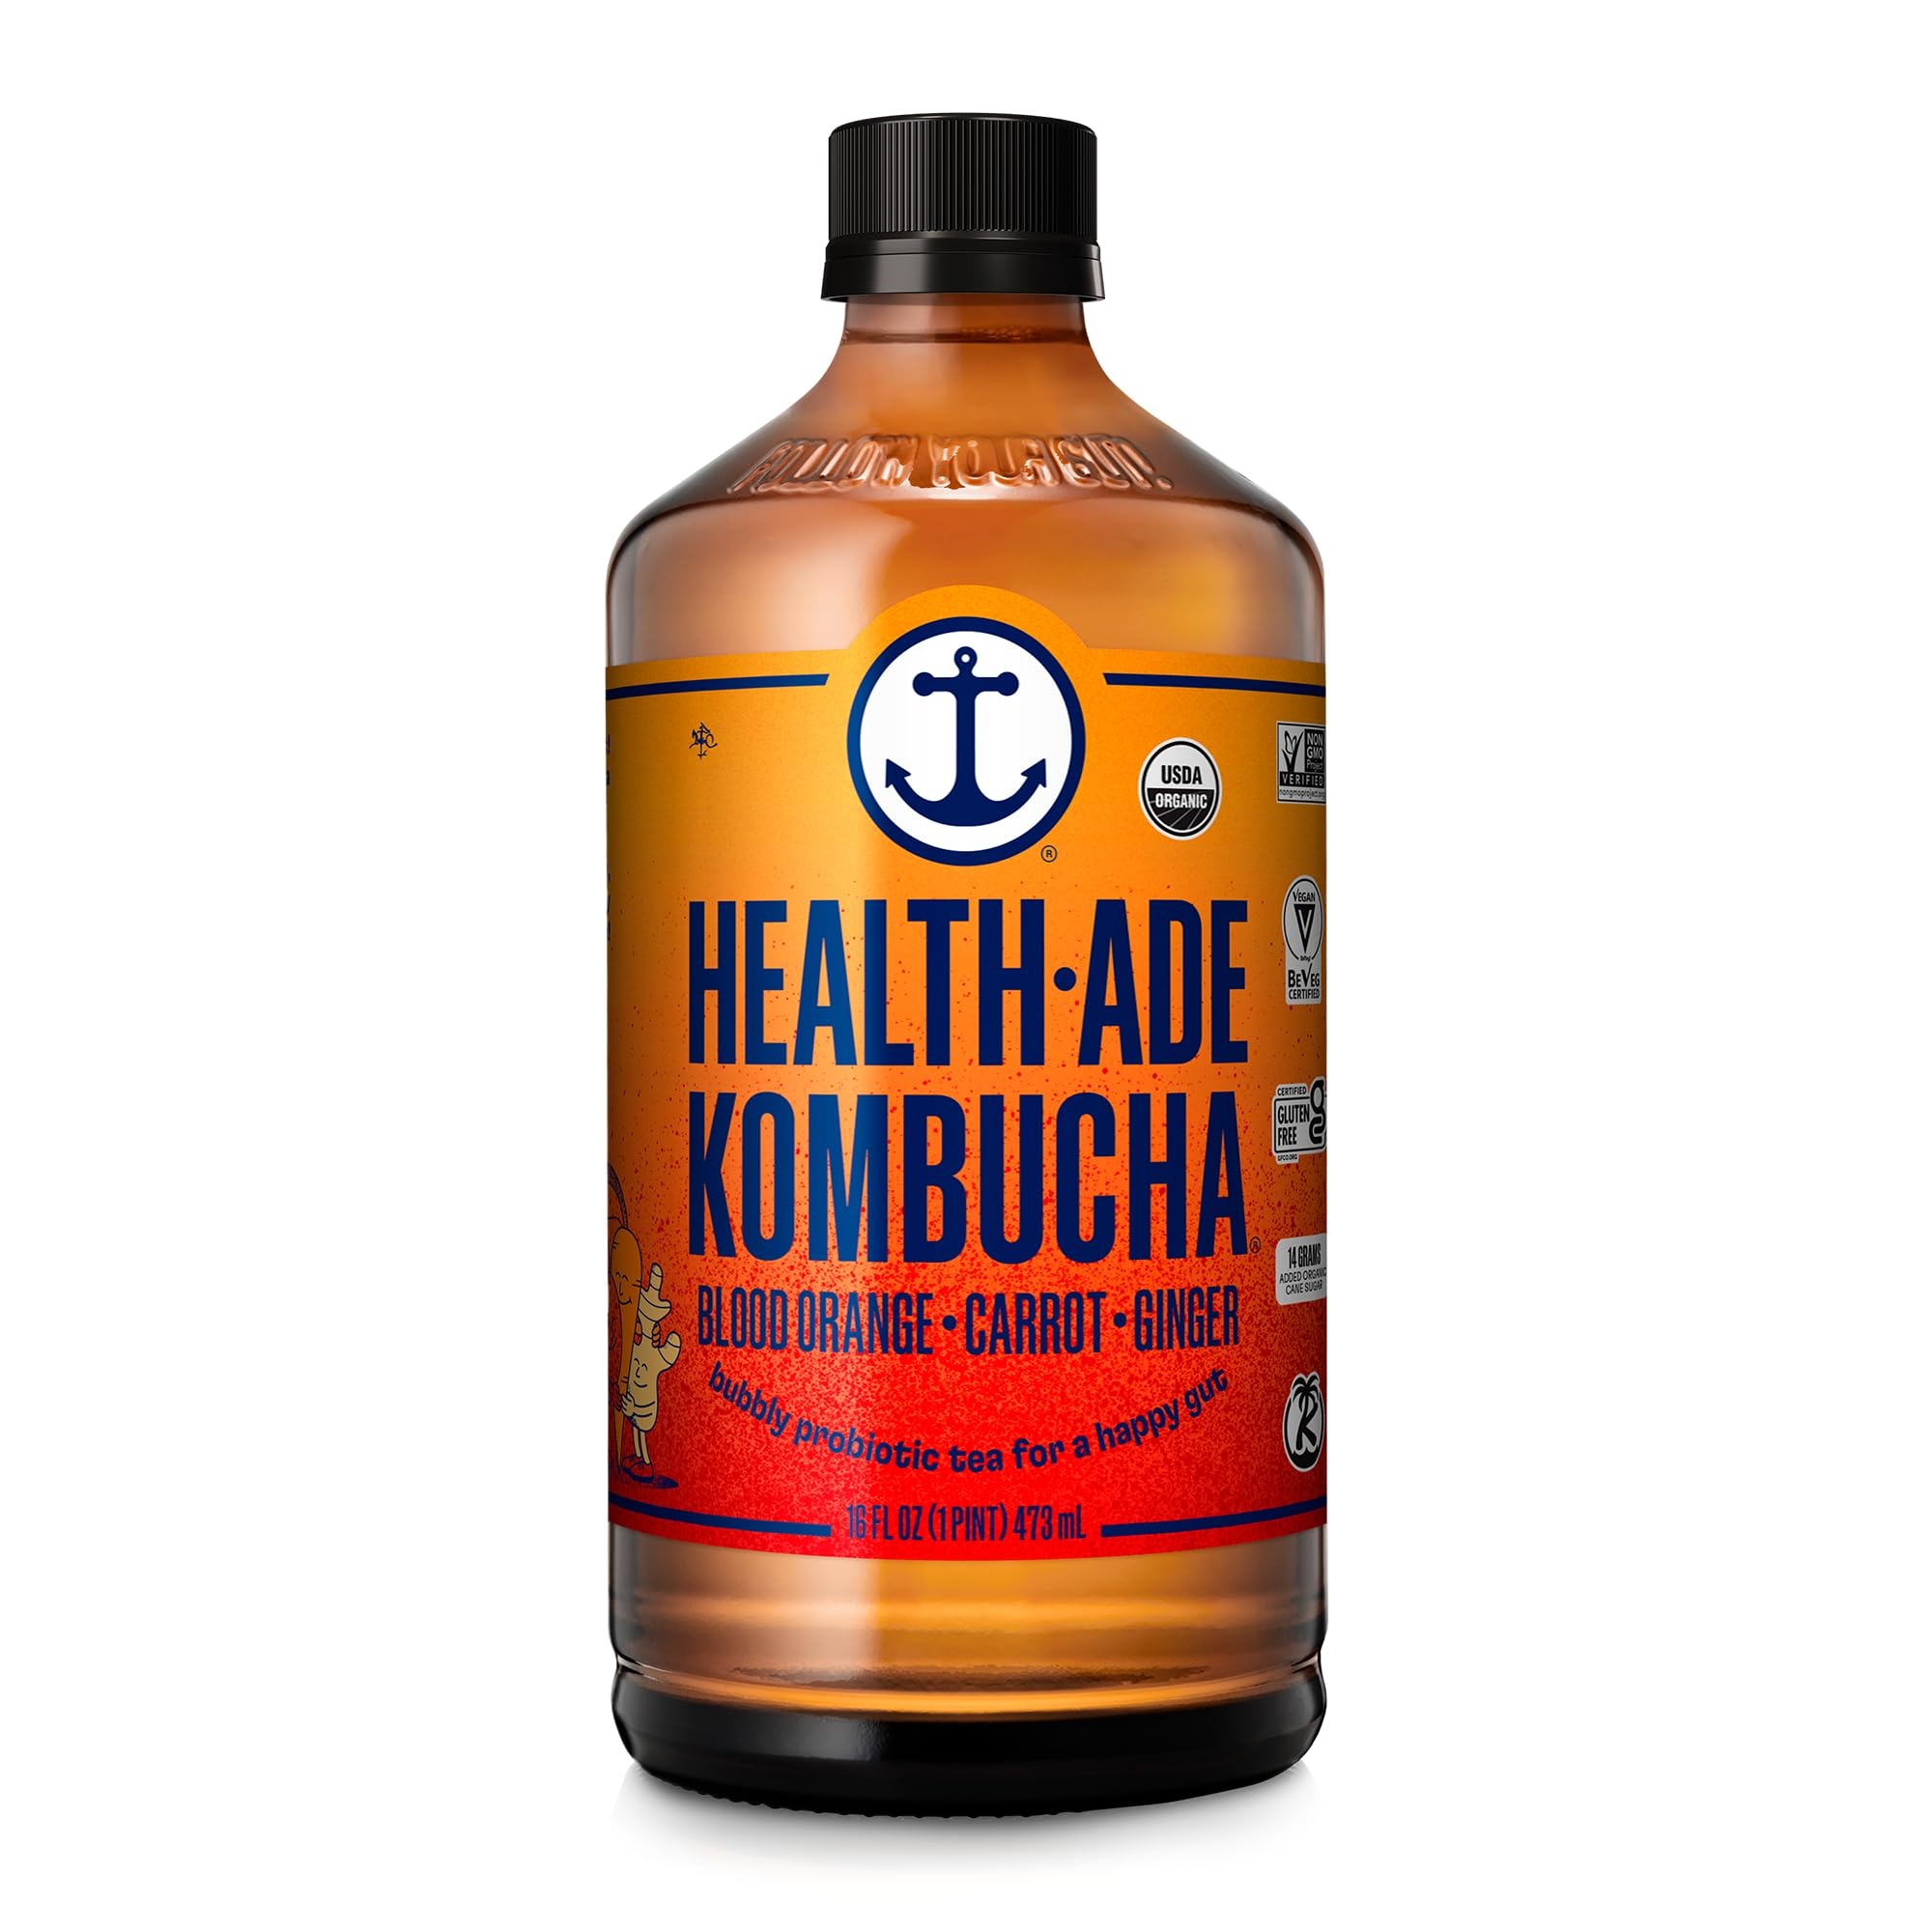
Item Name: Health-Ade Kombucha Tea Organic Drink, Fermented Tea with Living Probiotics, Detoxifying Acids, Supports Gut Health, Non-GMO, Vegan, Gluten Free, 12 Pack (16 Fl Oz Bottles), Blood Orange Carrot Ginger
Bullet Point 1: Your Daily Probiotic: Probiotics are living bacteria that are known to improve gut health. When consumed, they contribute to a diverse microbiome which helps the rest of your body stay balanced.
Bullet Point 2: Gut Healthy Acids: During the fermentation process organic acids like acetic, lactic, gluconic and glucuronic acid are produced. These powerful “postbiotics” complete the many functions attributed to gut health.
Bullet Point 3: Natural Antioxidants: Antioxidants make up your body's clean-up crew. These plant-based substances are known to support your body's overall health and wellbeing.
Bullet Point 4: Real Fruit Juice: Our kombucha is flavored with real fruit juice from organic produce for a deliciously refreshing taste.
Bullet Point 5: No Artificial Sweeteners, Flavors, or Colors: Enjoy Health-Ade as a better-for-you alternative to your favorite bubbly beverage. Containing far less sugar than the average soda, Health-Ade Kombucha supports multiple functional benefits and is never made with any artificial sweeteners, flavors, or colors.
Value: 192.0
Unit: Fl Oz

Price: 3.74